Maxie Anderson

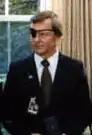
Anderson (1981)

Maxie Anderson (September 10, 1934 – June 27, 1983) was an American hot air balloonist and Congressional Gold Medal recipient. He was part of the balloon crews that made the first Atlantic ocean crossing by balloon in the Double Eagle II and the first Pacific ocean crossing by balloon in the Double Eagle V.